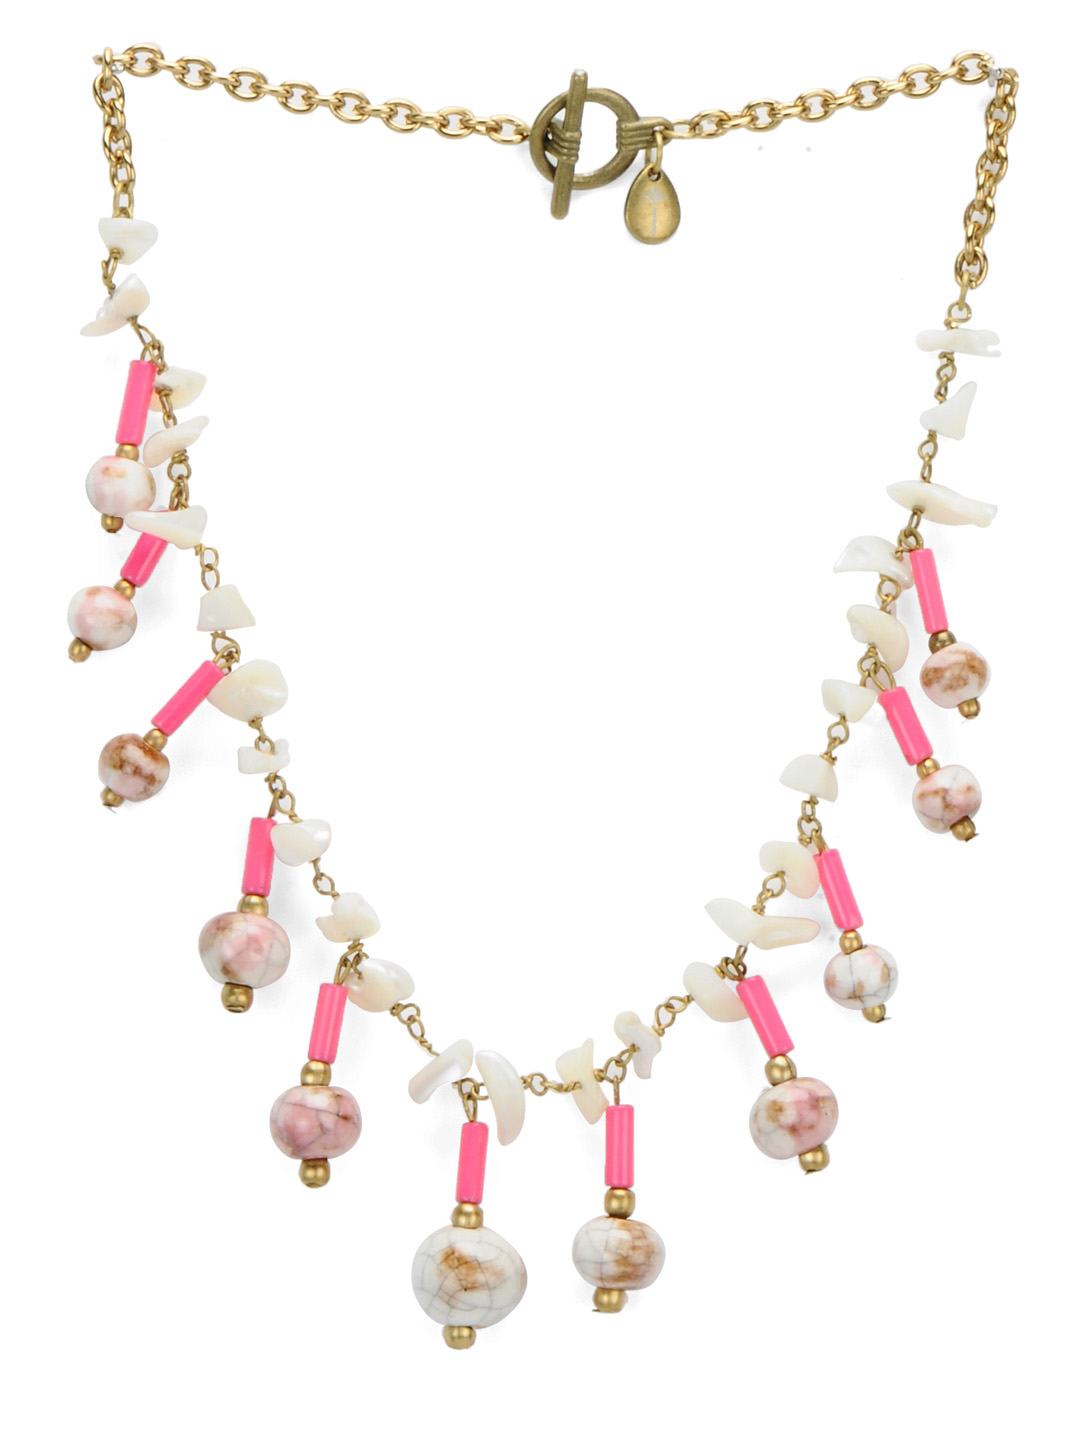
Ivory Tag Women Delectable Pink Necklace
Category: Accessories / Jewellery / Necklace and Chains
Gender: Women
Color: Pink
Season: Summer 2013
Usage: Casual